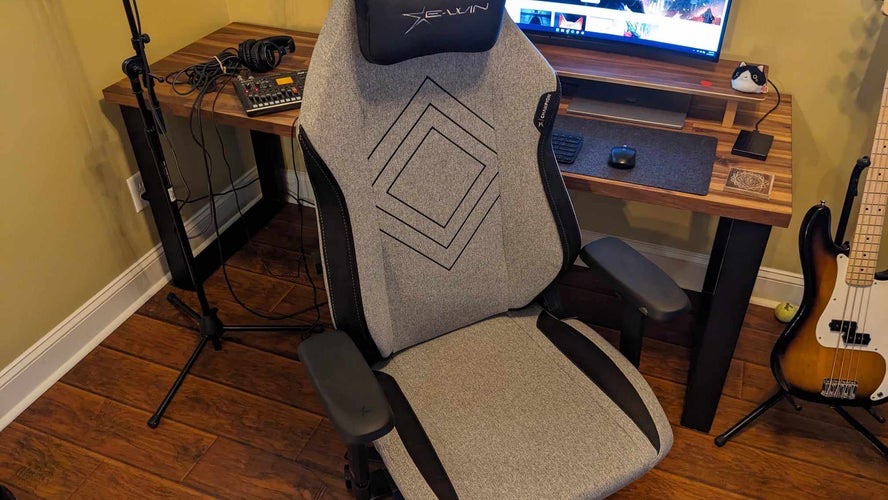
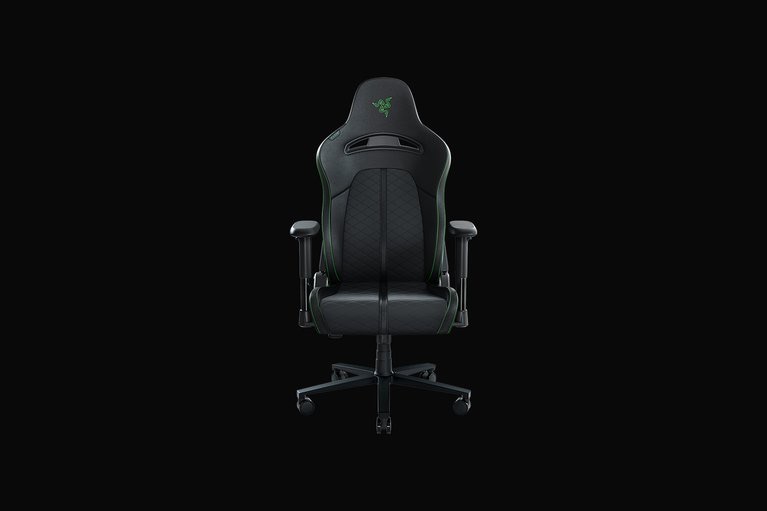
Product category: items_chair
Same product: no